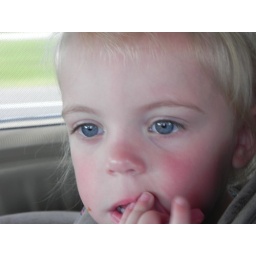
Ally in the car on the way home from vacation, June 2010